Radmila Savićević

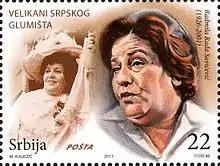

Radmila Savićević (8 February 1926 – 8 November 2001) was a Serbian actress. She appeared in more than sixty films from 1961 to 2000.